Group II pyridoxal-dependent decarboxylases

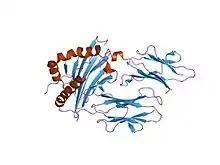
crystal structure of the murine class ii allele i-a(g7) complexed with the glutamic acid decarboxylase (gad65) peptide 207-220

In molecular biology, group II pyridoxal-dependent decarboxylases are a family of enzymes including aromatic-L-amino-acid decarboxylase (L-dopa decarboxylase or tryptophan decarboxylase) that catalyse the decarboxylation of tryptophan to tryptamine, tyrosine decarboxylase that converts tyrosine into tyramine and histidine decarboxylase that catalyses the decarboxylation of histidine to histamine.